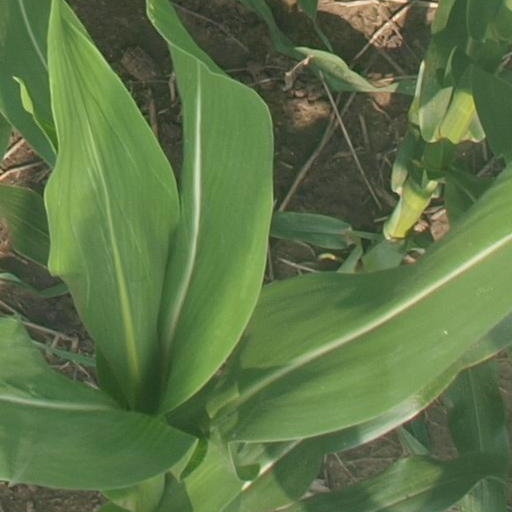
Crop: maize; corn